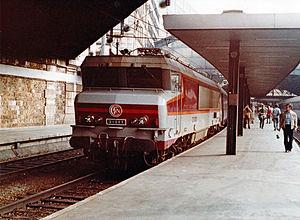
Gare St Lazare voyage COPEF banlieue de Paris
Les CC 21000 sont une série de locomotives électriques bicourant, extrapolées des CC 6500 même si la CC 21001 a été livrée 1 mois et demi avant la CC 6501.
La X996 est une locomotive électrique prototype issue, en 1977, de la transformation temporaire de la CC 21003 de la SNCF pour le compte de l'Amtrak.
Le Jean-Jacques Rousseau est un train rapide baptisé qui reliait Paris Gare de Lyon à Genève-Cornavin de 1977 à 1984.